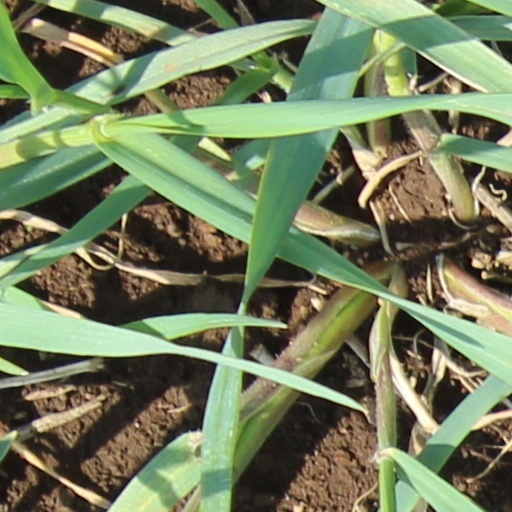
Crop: wheat